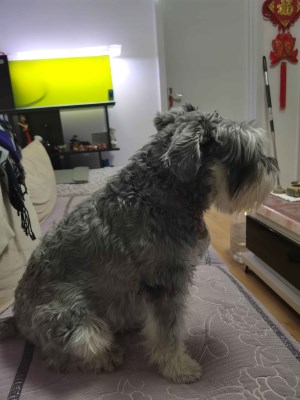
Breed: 2342-n000102-miniature_schnauzer